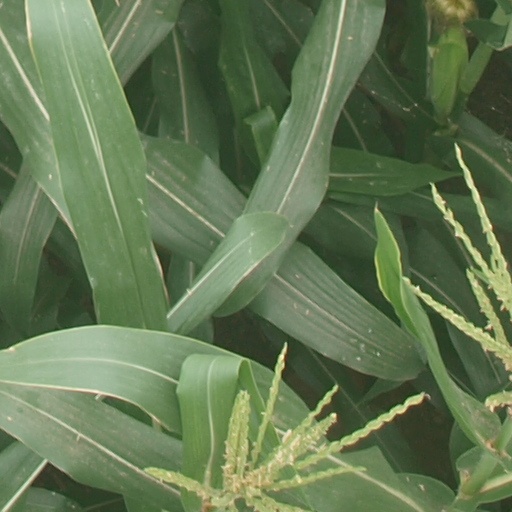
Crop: maize; corn